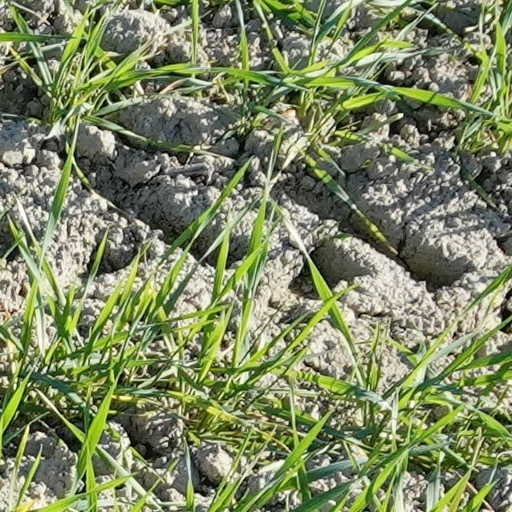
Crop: wheat